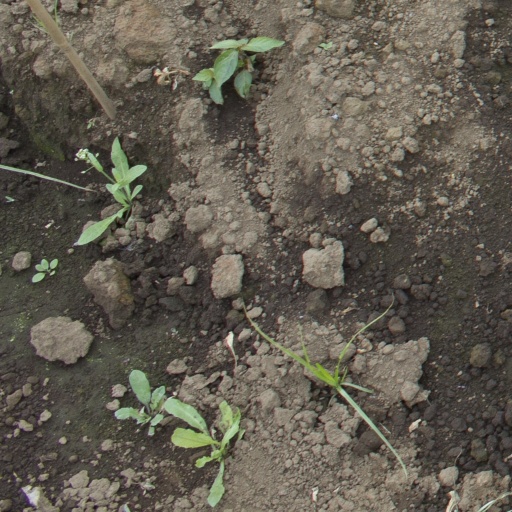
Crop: soybean